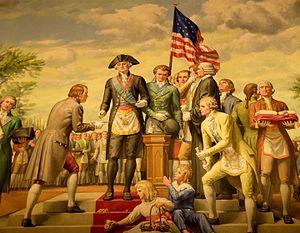
Peiture murale d'Ally Cox, Georges Washington pose la première pierre du Capitole des États-Unis.
Le George Washington Masonic National Memorial est un édifice maçonnique situé à Alexandria en Virginie et construit en l'honneur de George Washington. Conçu par l'architecte américain Harvey Wiley Corbett selon plusieurs styles architecturaux, sa tour s'inspire de l'ancien phare d'Alexandrie en Égypte. Bâti entre 1923 et 1932, il est inauguré en mai 1932 en présence du président Herbert Hoover et de très nombreuses personnalités politiques, religieuses et maçonniques. Les travaux d’aménagement et de décoration intérieure se poursuivent pendant plus de trente ans et se terminent à la fin des années 1970. Le mémorial porte la devise : « Pour inspirer l'humanité, à travers l'éducation, à imiter et promouvoir les vertus, le caractère et la vision de George Washington, l'homme, le maçon et Père de notre pays ». À l'opposé des pratiques maçonniques courantes, c'est le seul bâtiment maçonnique soutenu et maintenu par les 52 grandes loges des États-Unis et par plus de deux millions de francs-maçons américains qui souhaitent exprimer au travers du temps et dans la beauté l'estime indéfectible que les francs-maçons des États-Unis lui portent.